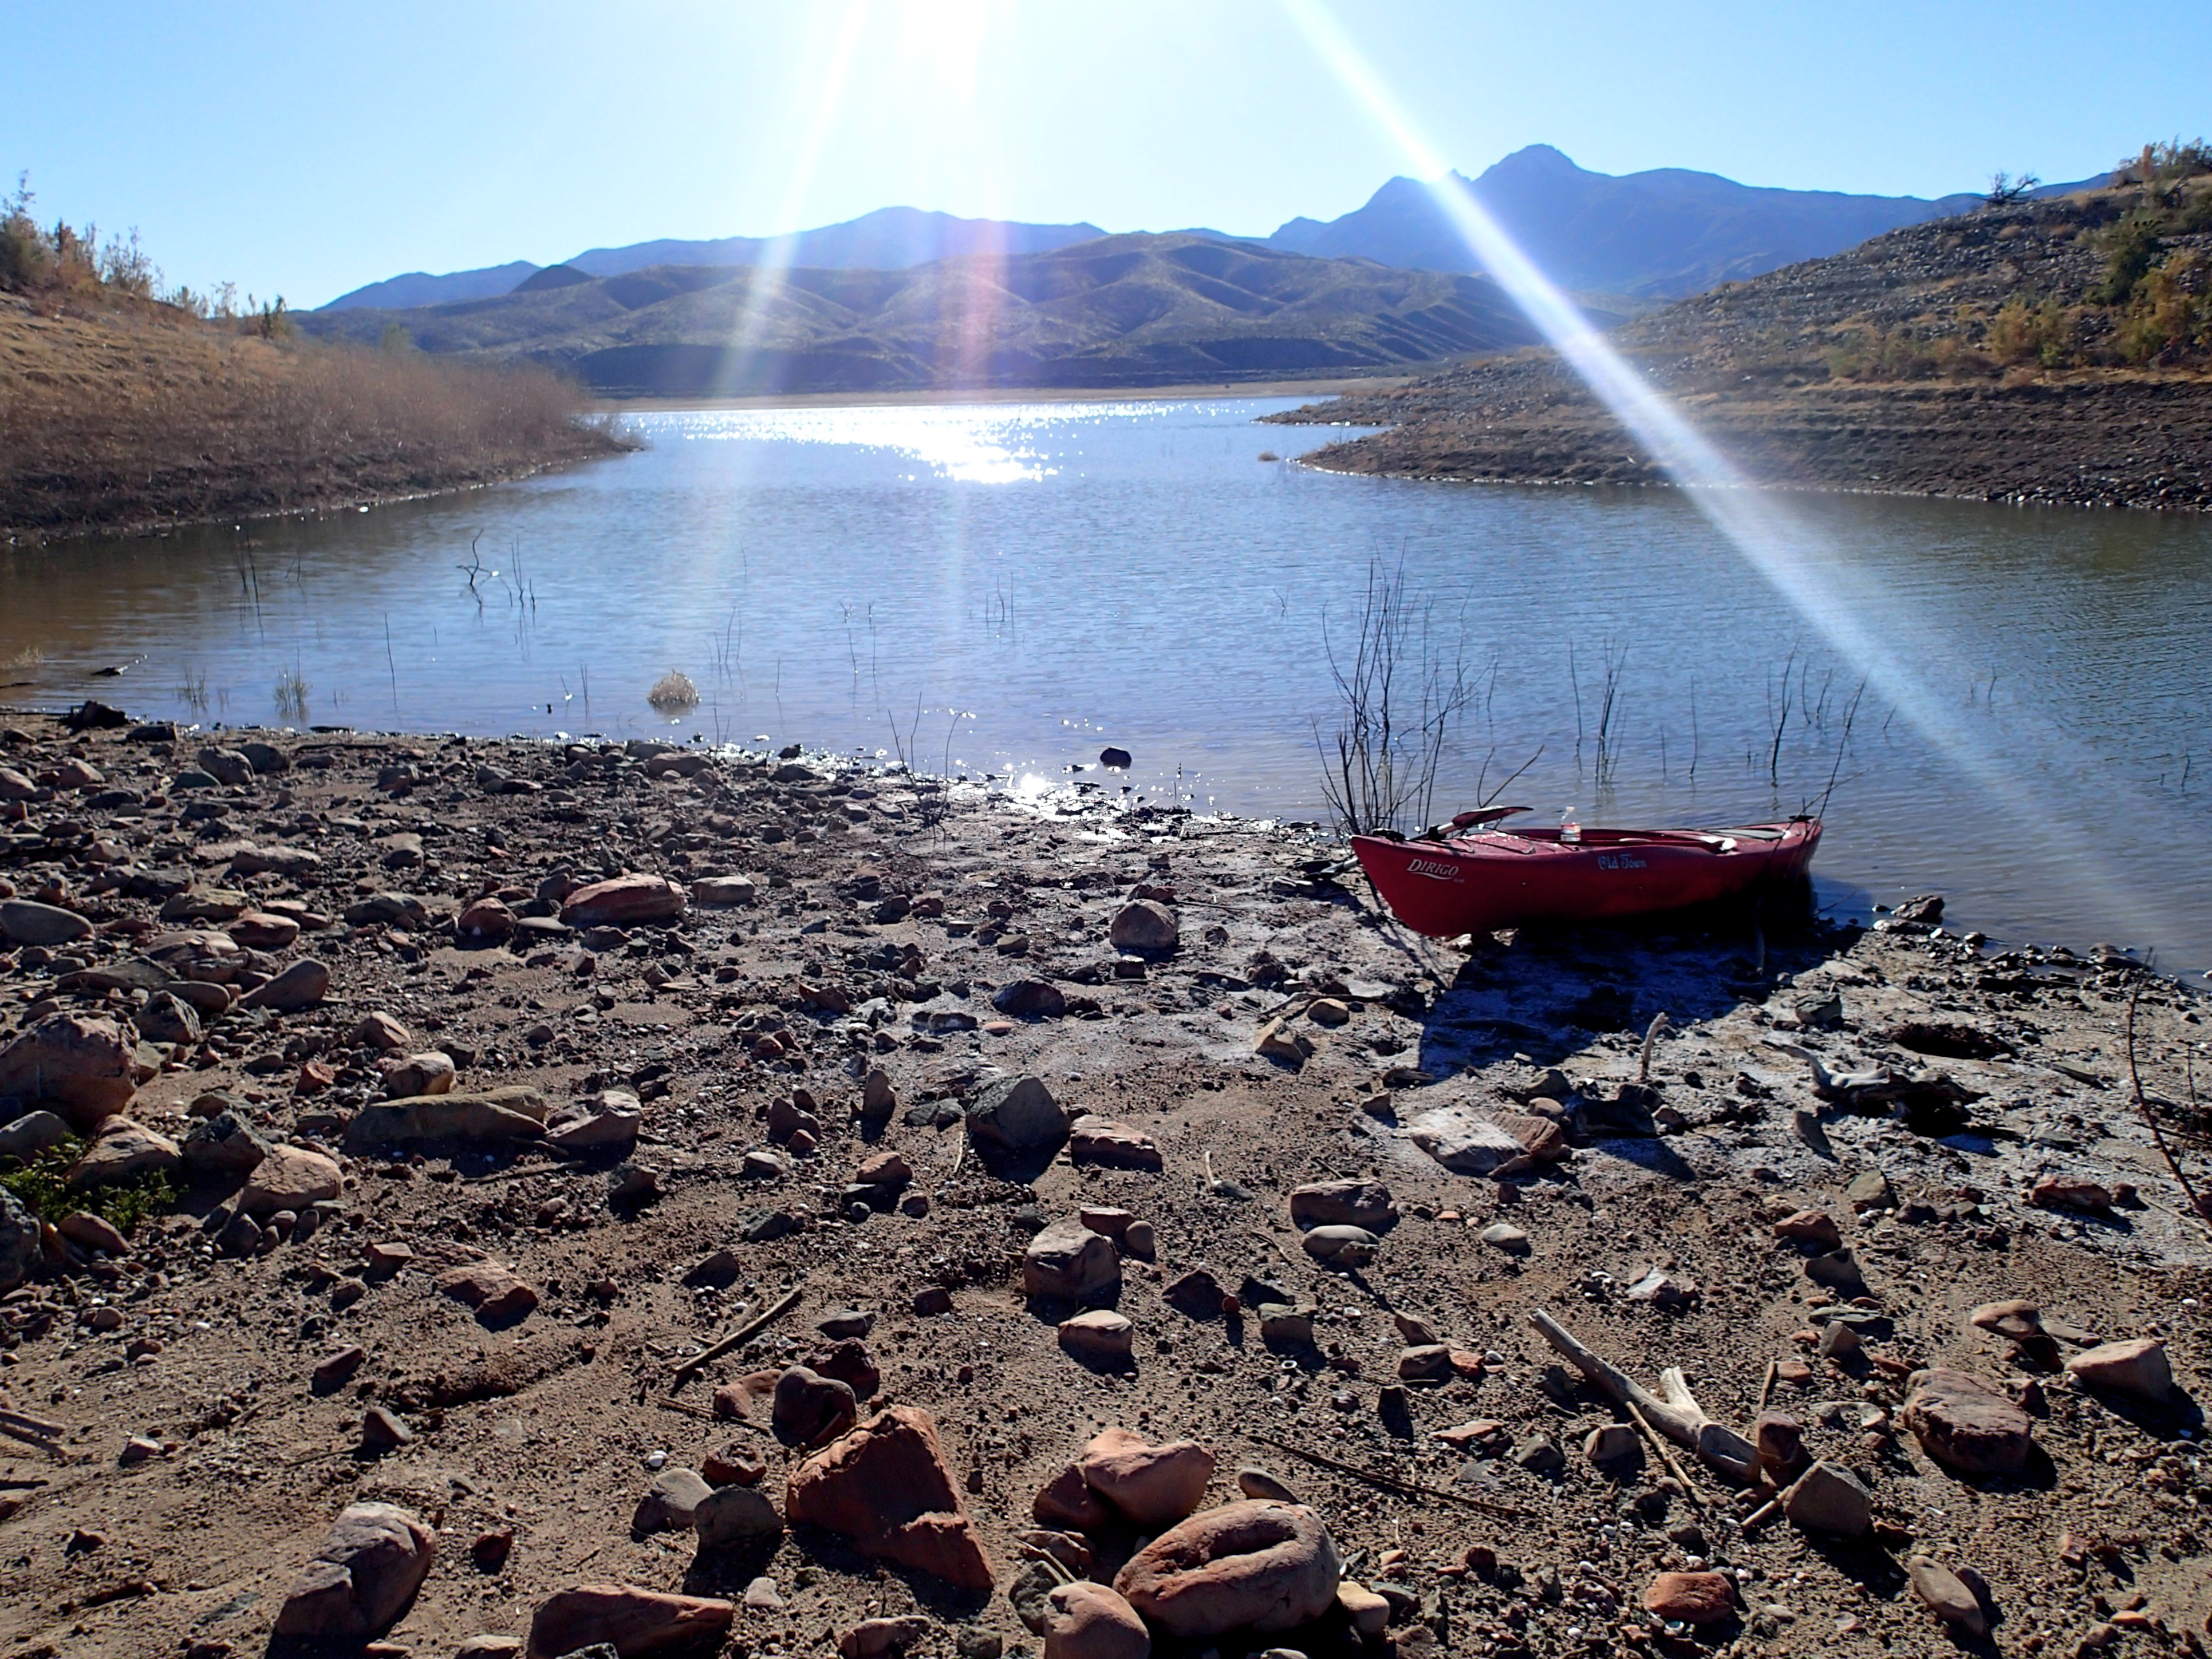
beach, sea, coast, water, boat, shore, lake, river, reflection, vehicle, bay, kayak, body of water